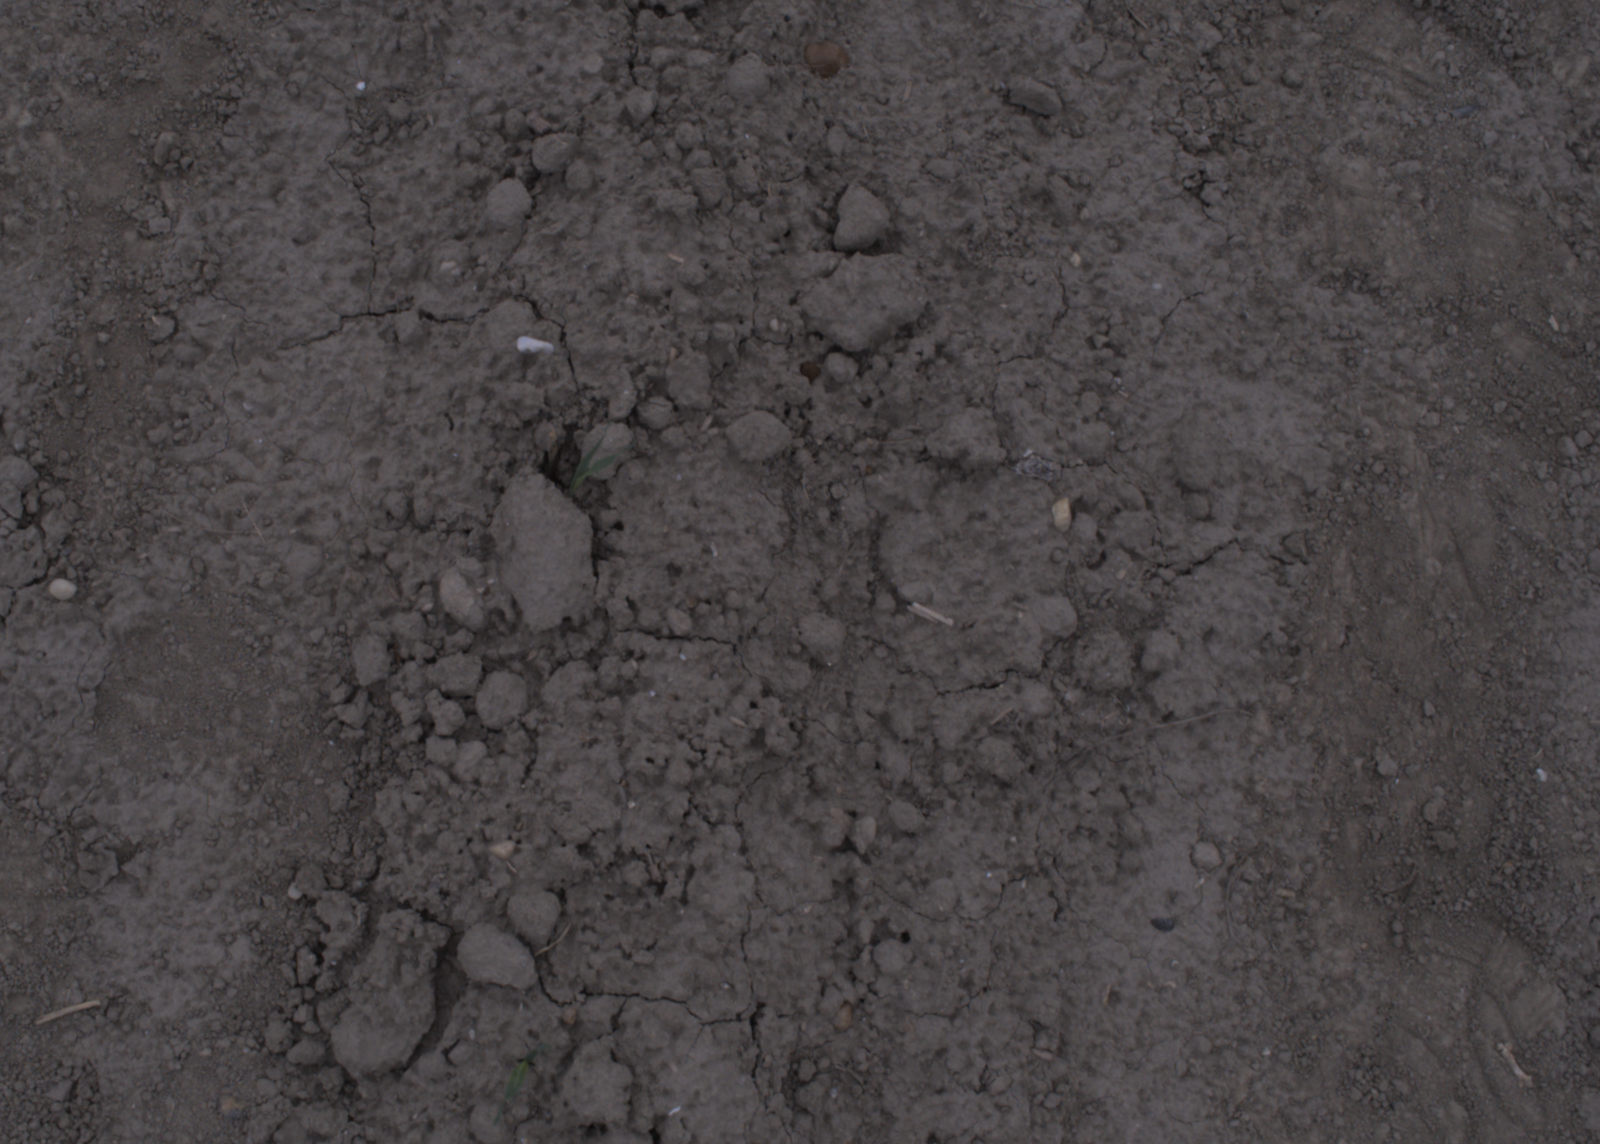
Capture date: 17.08.2020 10:27:01
Weather: cloudy
Wind: light
Seeding date: 21.07.2020
Plant canopy height (mm): 910